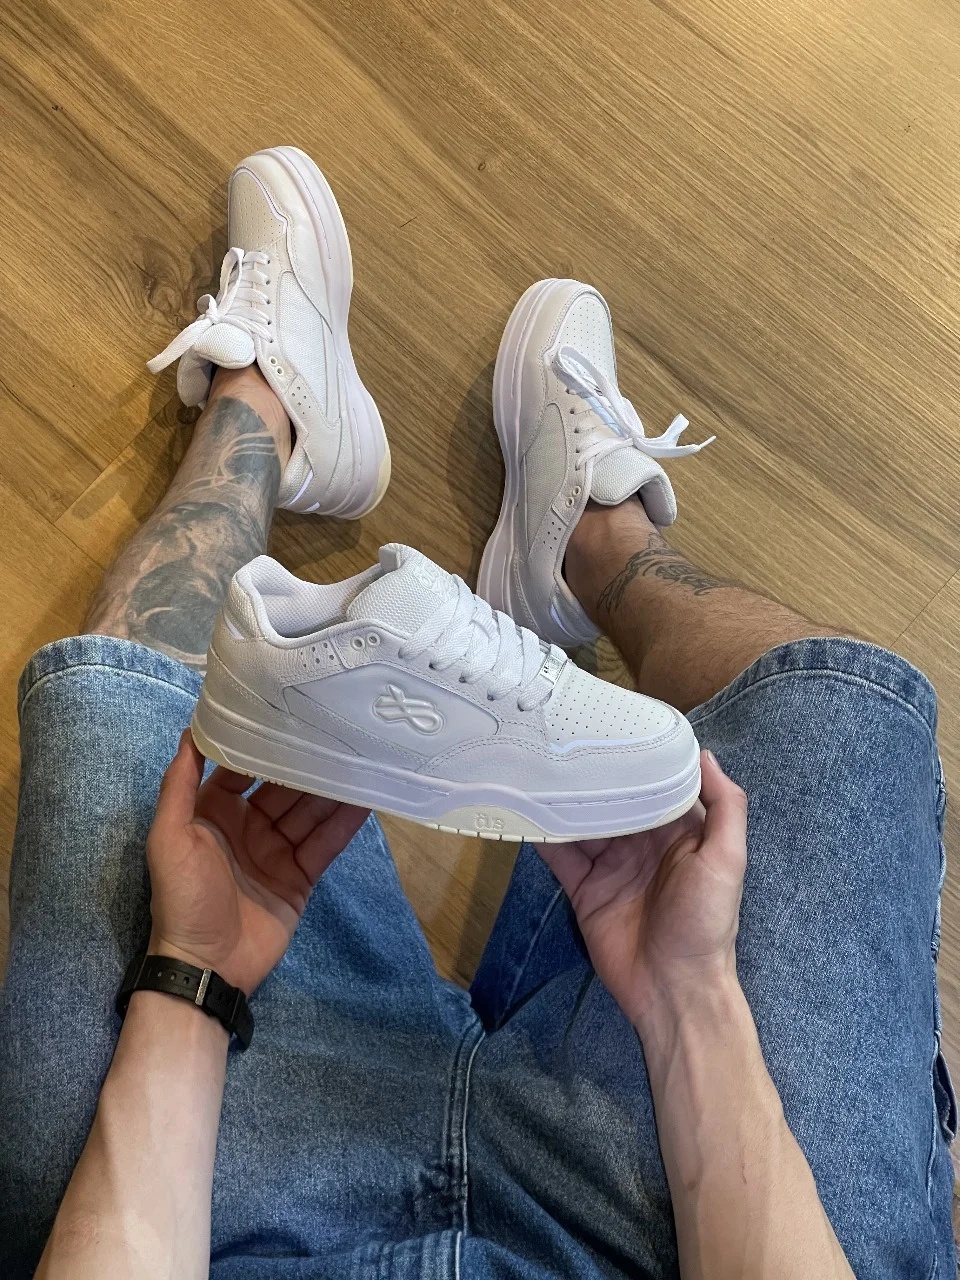
Öus Sousa Branco Pristine Imperial
Brand: Grid 42
Category: Arts & Entertainment > Hobbies & Creative Arts > Musical Instruments > Brass Instruments > Tubas